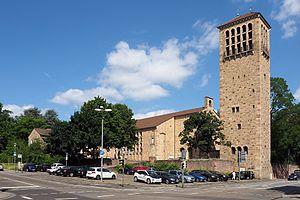
Bernhardskirche, Speyer